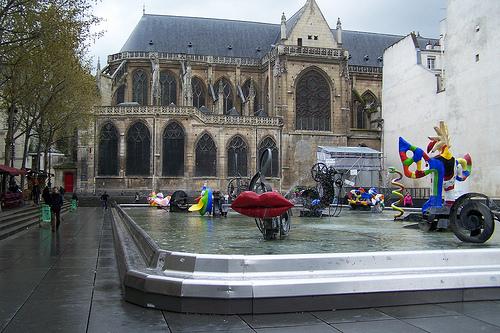
Weather: rain or strom